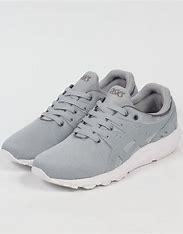
Brand: Asics
Model: Gel Kayano EVO